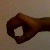
The image shows a hand gesture representing the number 0 in Indian Sign Language.